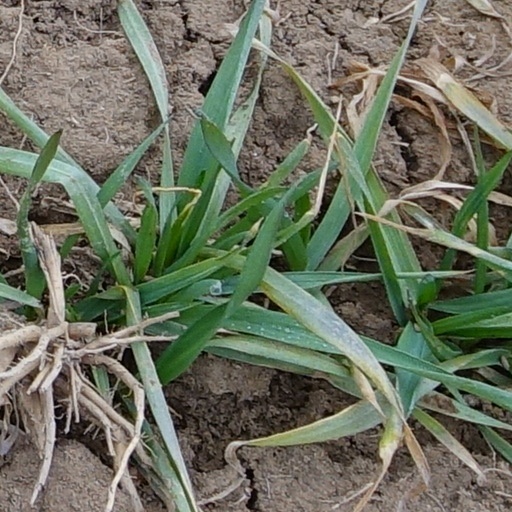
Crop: wheat